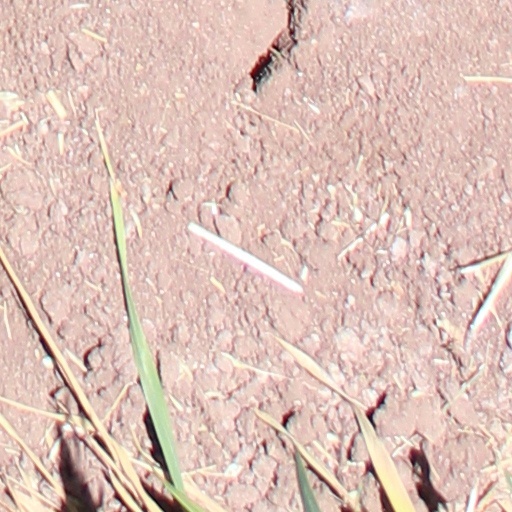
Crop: wheat